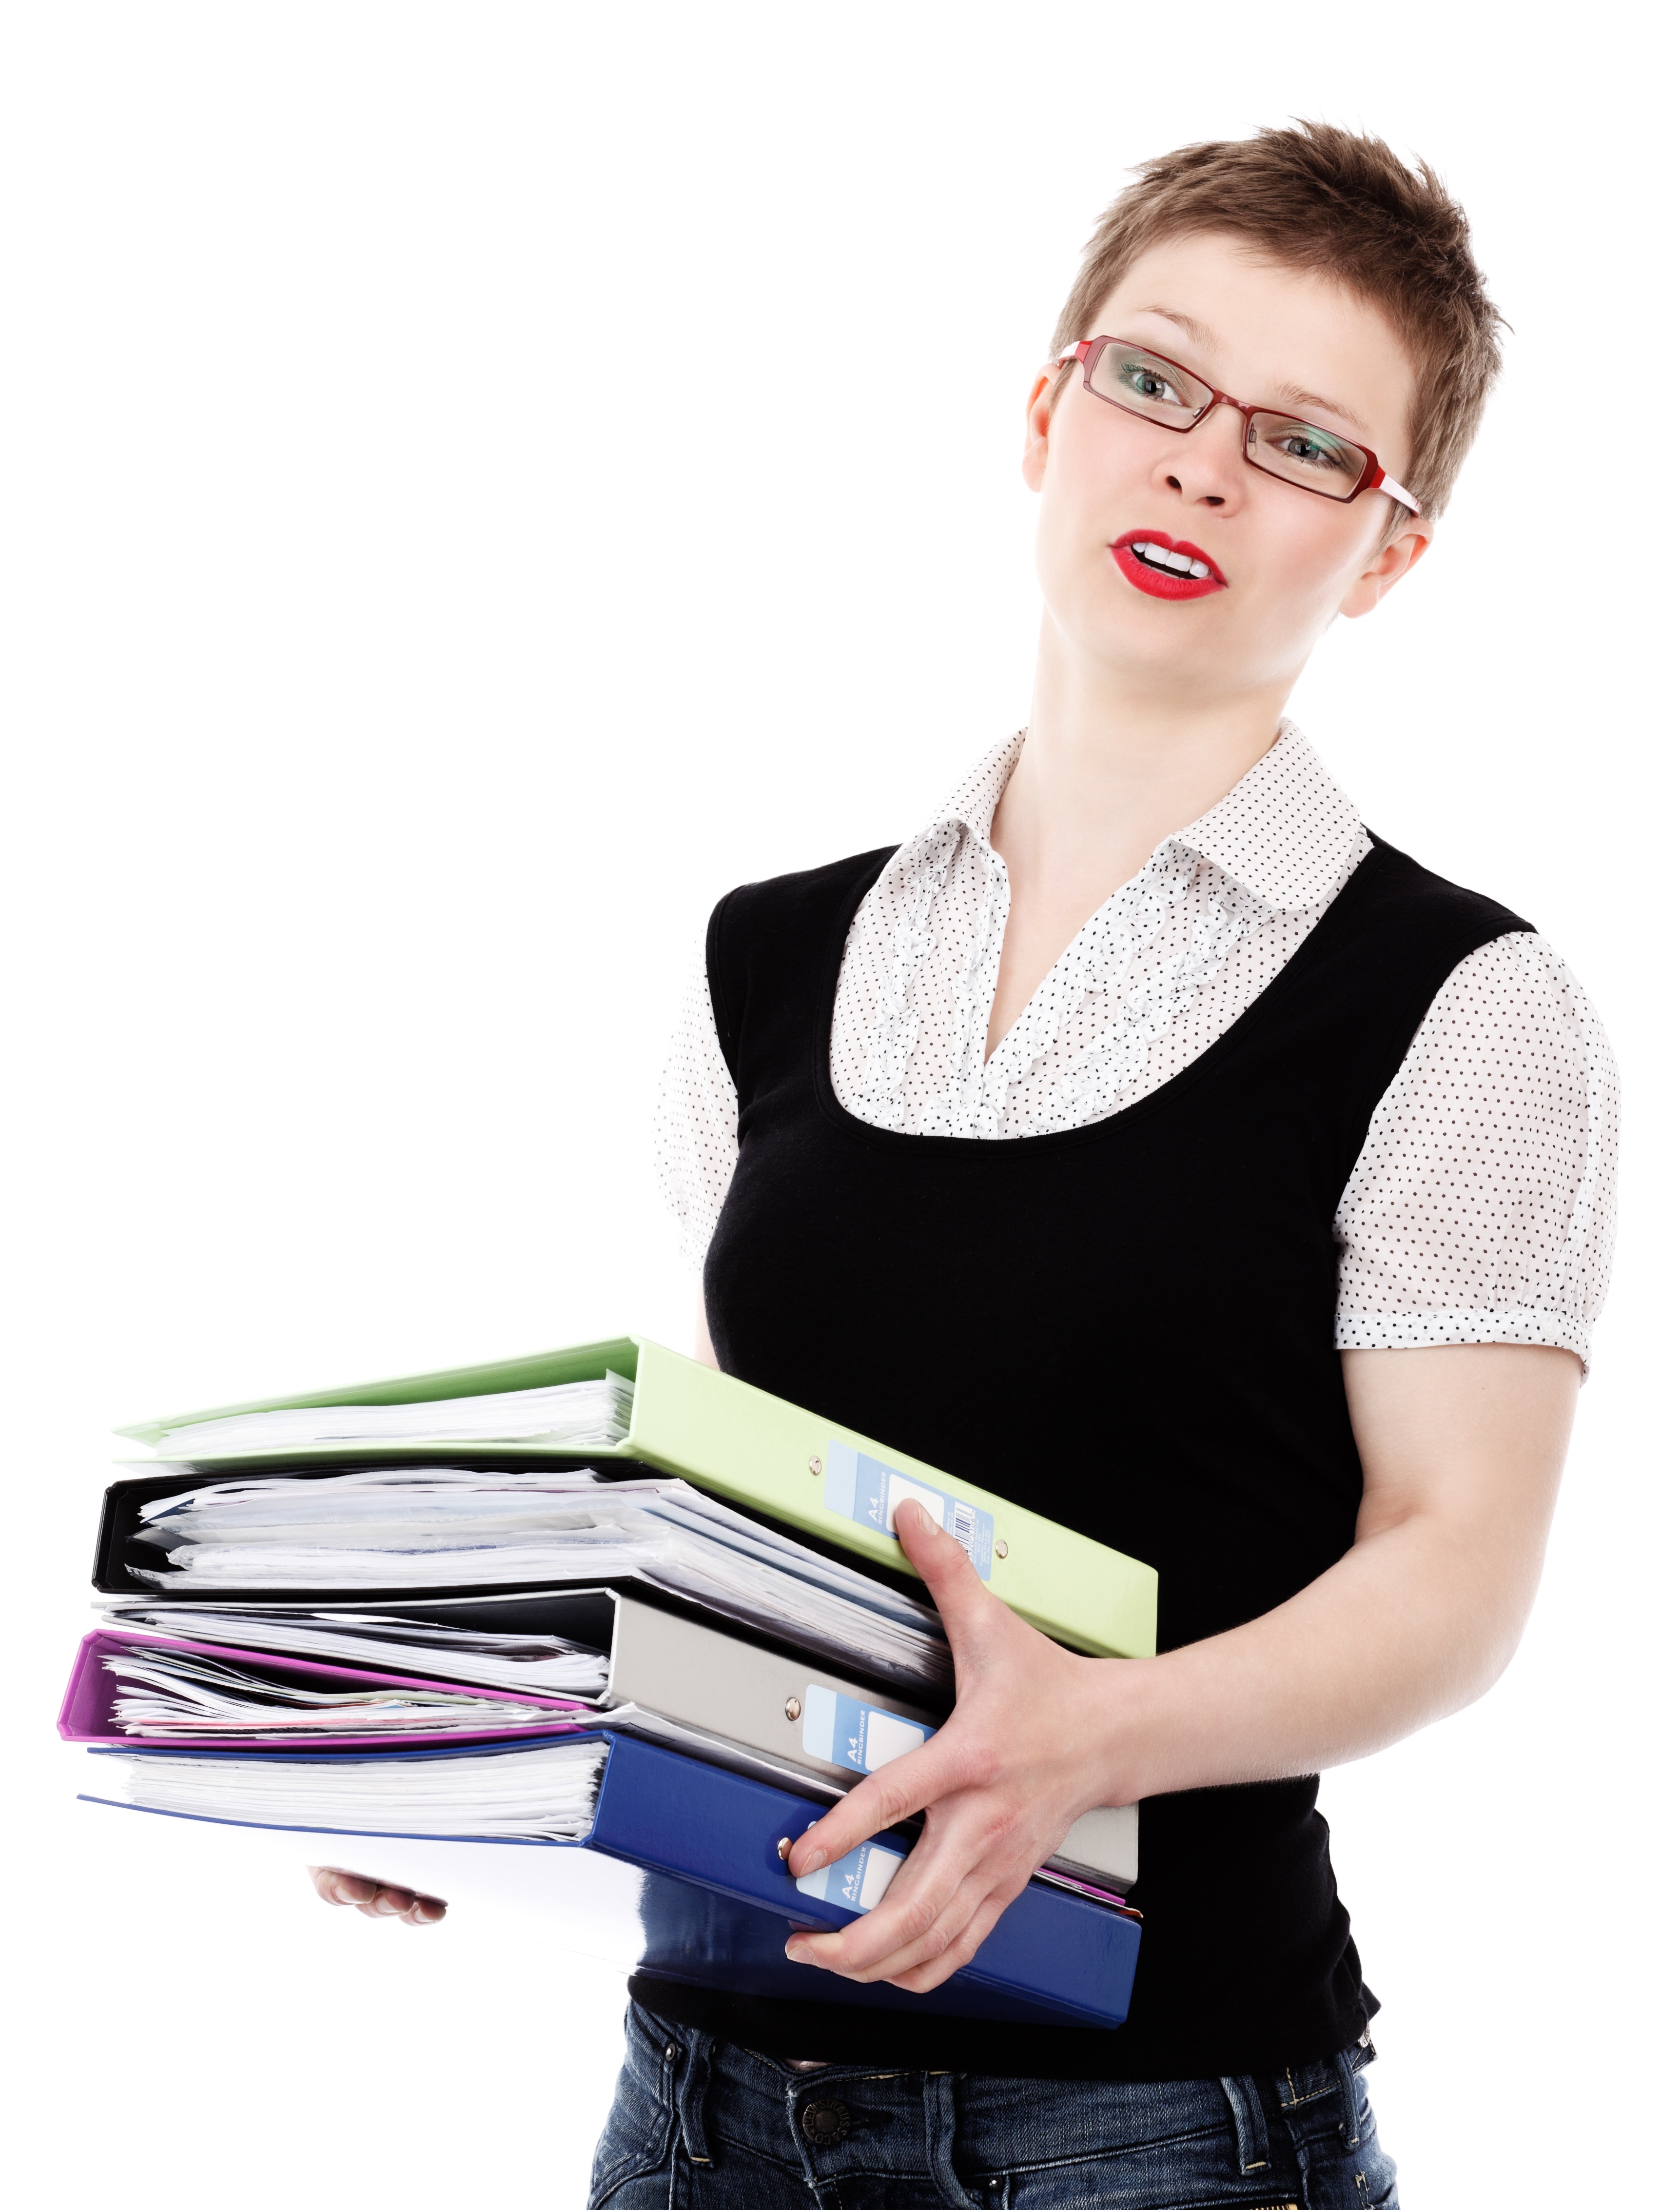
writing, work, hand, person, people, woman, busy, female, finger, corporate, office, professional, business, stack, arm, glasses, expression, tired, stress, unhappy, paperwork, complain, photo shoot, sense, business woman, overworked, vision care, human positions, clerk